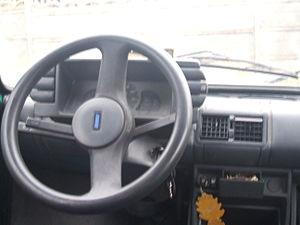
La Fiat Steyr 126 est la version autrichienne de la légendaire Fiat 126 italienne, remplaçante de la Fiat Steyr 500, fabriquée en Autriche par le constructeur Steyr-Puch, qui disposait d'un accord de coopération avec une licence Fiat Auto. Steyr achetait les caisses de Fiat 126 italiennes complètes et y montait un moteur spécifique, toujours bi-cylindre, mais a plat, dérivé du moteur du Haflinger. Elle fut commercialisée avec les mêmes signes extérieurs Fiat 126 que dans tous les autres pays, seul son moteur différait.